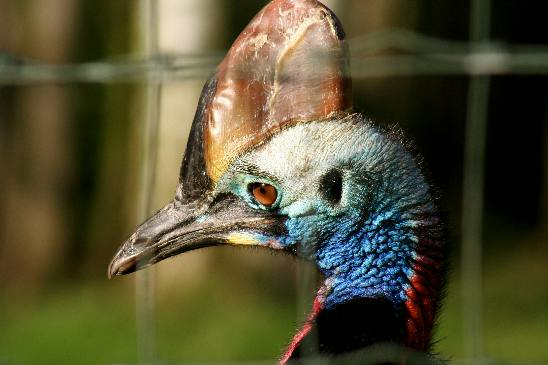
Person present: No